Manabu Nakanishi

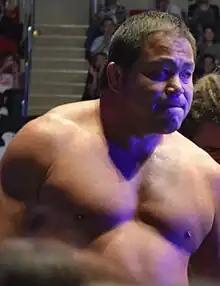
Nakanishi in September 2015

When Nakanishi came back to NJPW in September 1996, he appeared more confident and stronger. With his new change in attitude and in-ring style, he found instant success. He formed The Bull Powers with Satoshi Kojima, who returned from Europe. In May 1997, he and Kojima won the IWGP Tag Team Championship. He had arguably the upset win of the decade in the 1999 G1 Climax, submitting then-IWGP Heavyweight Champion and nWo Japan leader Keiji Mutoh, to win the tournament.